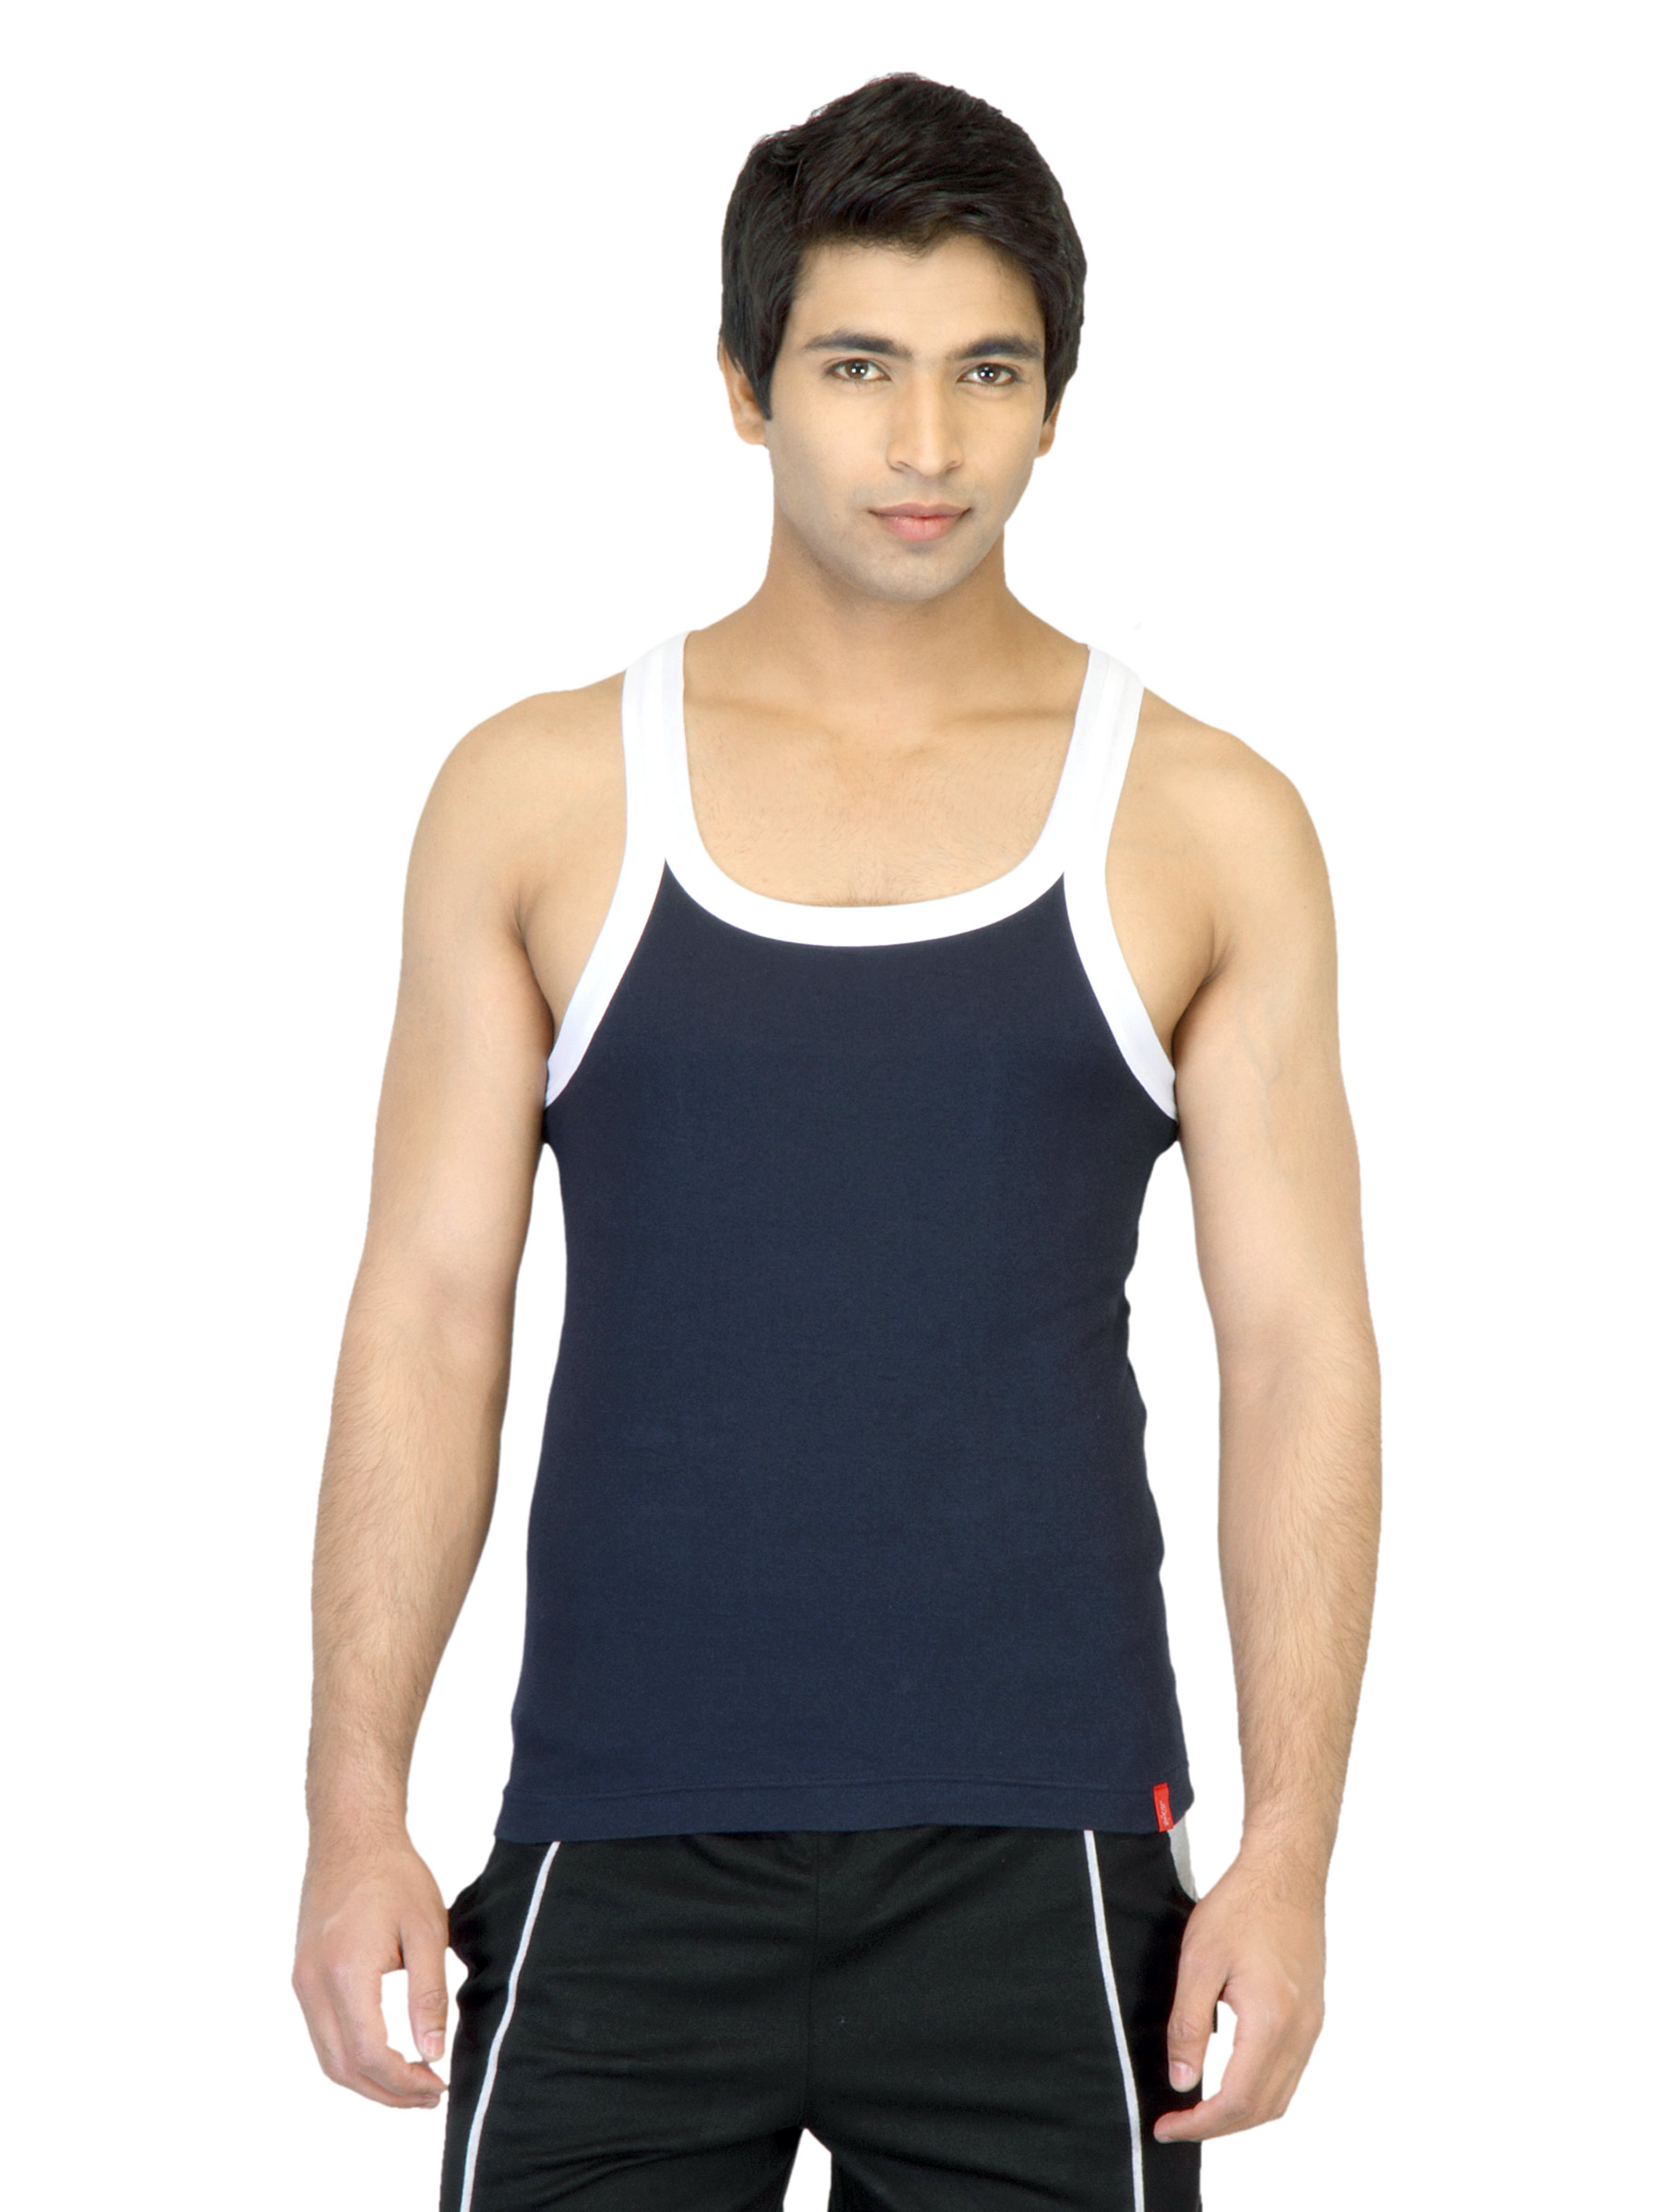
Levis Men Navy Blue Innerwear Vest
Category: Apparel / Innerwear / Innerwear Vests
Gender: Men
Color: Navy Blue
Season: Summer 2016
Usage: Casual